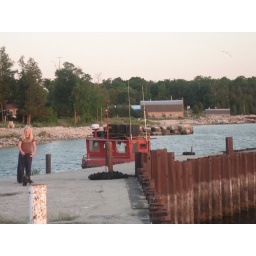
Gills Rock, Shed in back is our fish shed, boat in front is a trapnet boat